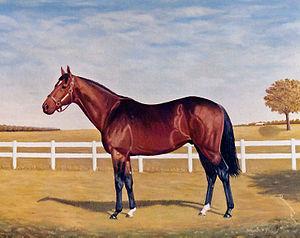
Un étalon est un cheval mâle apte et autorisé à se reproduire. Un étalon peut être voué à la reproduction. Selon leurs qualités, les étalons peuvent faire l'objet d'un enregistrement auprès de haras nationaux ou de stud-books, en tant que reproducteurs « approuvés », « autorisés » ou simplement « acceptés ». Si les étalons conservent la conformation et le phénotype propres à leur race, au-delà de toute notion de standard, la présence d'hormones, en particulier de la testostérone, peut leur conférer une morphologie caractéristique, notamment au niveau du développement musculaire avec un encolure plus épaisse, par rapport aux juments et aux mâles castrés.